James A. Blaisdell

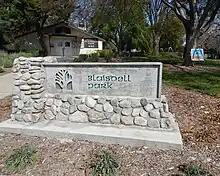
James A. Blaisdell Park, Claremont, California

Blaisdell was honored by the city of Claremont with the dedication of a public park in his name in 1962. It is located on South College Avenue. He is buried in nearby Oak Park Cemetery in Claremont.